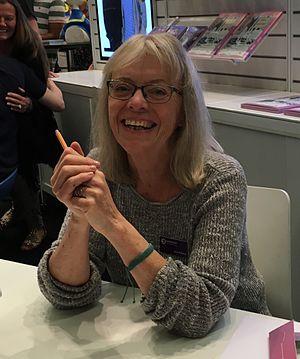
Lena Furberg est une auteure de bande dessinée suédoise. Elle est notamment connue pour ses bandes dessinée d'équitation.